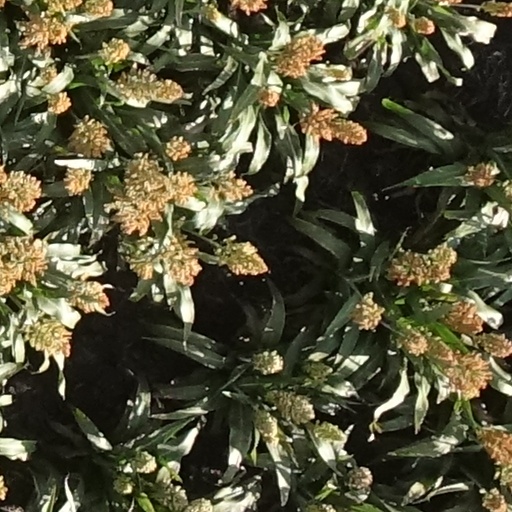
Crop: sorghum